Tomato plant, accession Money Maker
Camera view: vertical (180 deg); turntable rotation: 30 degrees
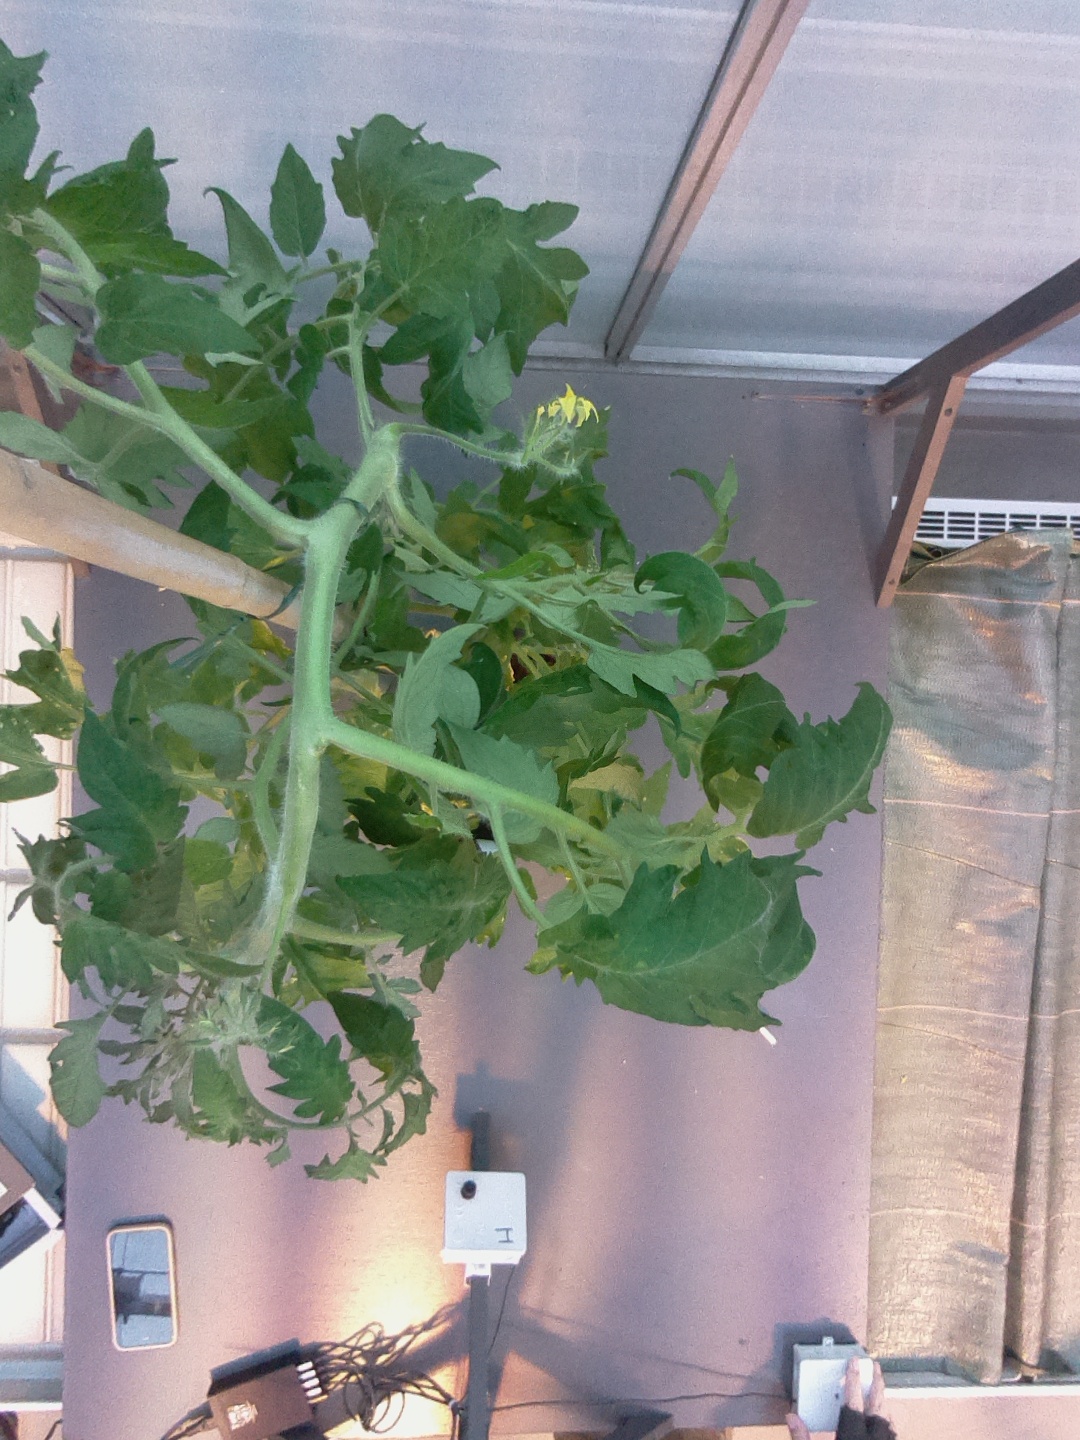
BBCH growth stage 69: End of flowering, 90%-100% of flowers open, more petals falling